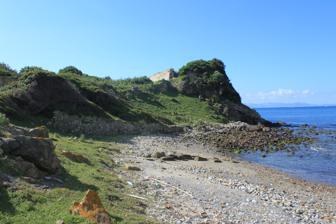
Building: Fort of El Tolmo
Country: Spain
Year built: 1741
Historic site in Algeciras, Spain Fort of El Tolmo Native name Fuerte de El Tolmo ( Spanish ) Location Algeciras , Spain Coordinates 36°03′13″N 5°28′58″W / 36.053680°N 5.482762°W / 36.053680; -5.482762 Spanish Cultural Heritage Official name Fuerte de El Tolmo Type Non-movable Criteria Monument Designated 1985 Reference no. RI-51-0012210 Location of Fort of El Tolmo in Spain The Fort de El Tolmo ( Spanish : Fuerte de El Tolmo ) was a fort located in Algeciras , Spain . It was declared Bien de Interés Cultural in 1985. Only large ruins remain. References